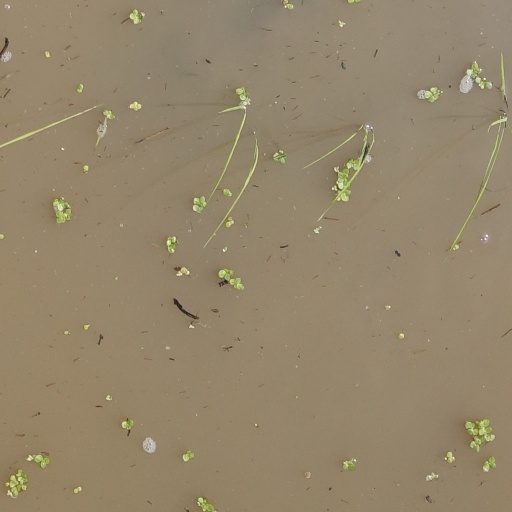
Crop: rice